Jacqueline Van Landingham

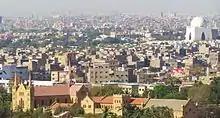
Karachi, Pakistan cityscape

In the summer of 1994, Landingham was posted on her fourth overseas assignment to Karachi, Pakistan. Her two daughters accompanied her, while her husband was posted abroad elsewhere.